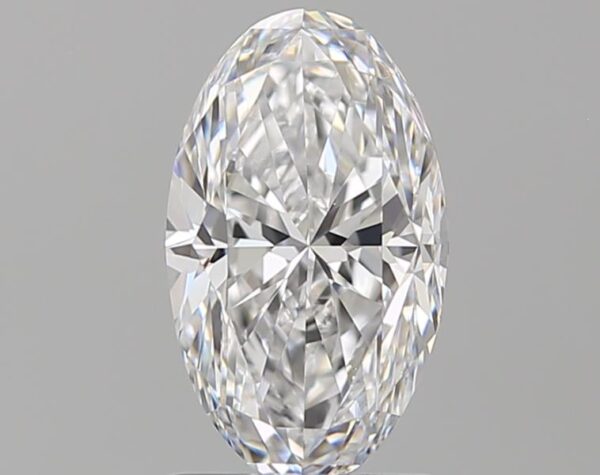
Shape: oval
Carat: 1.5
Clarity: VVS1
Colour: D
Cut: FG
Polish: EX
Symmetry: VG
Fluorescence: N
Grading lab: GIA
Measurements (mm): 9.46 x 5.63 x 4.04